2007 Russia–Belarus energy dispute

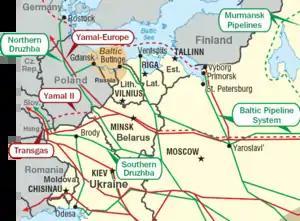
Druzhba pipeline goes from Russia through Belarus to other European countries

The Russia–Belarus energy dispute began when Russian state-owned gas supplier Gazprom demanded an increase in gas prices paid by Belarus, a country which has been closely allied with Moscow and forms a loose union state with Russia. It escalated on 8 January 2007, when the Russian state-owned pipeline company Transneft stopped pumping oil into the Druzhba pipeline which runs through Belarus because Belarus was siphoning the oil off the pipe without mutual agreement.